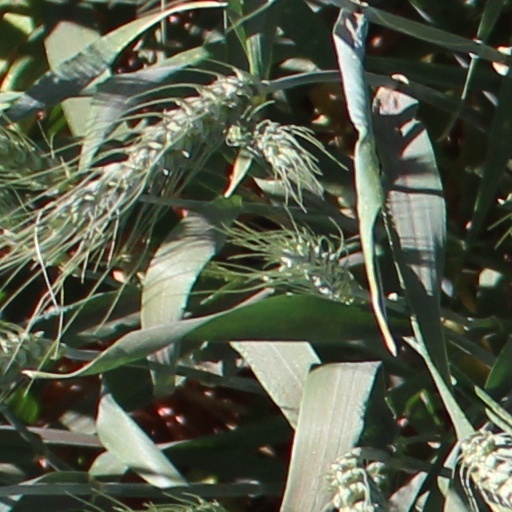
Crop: wheat